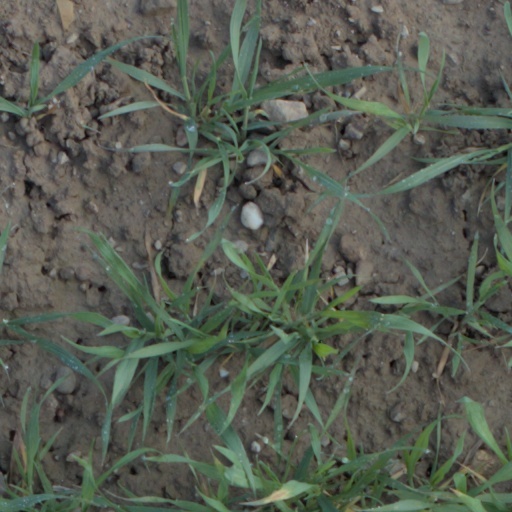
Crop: wheat